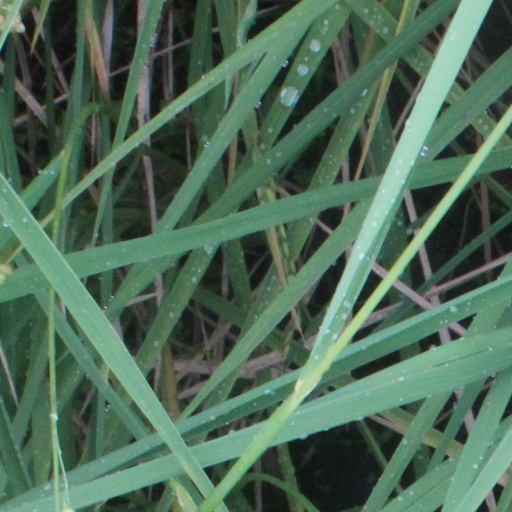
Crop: rice